United States Air Force

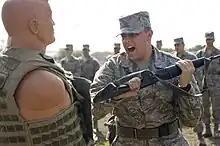
U.S. Air Force trainee demonstrating a butt stroke on a strike dummy as part of Basic Military Training.

Enlisted airmen have pay grades from E-1 (entry level) to E-9 (senior enlisted). While all USAF personnel, enlisted and officer, are referred to as "airmen", in the same manner that all Army personnel, enlisted and officer, are referred to as "soldiers", the term also refers to the pay grades of E-1 through E-4, which are below the level of non-commissioned officers (NCOs). Above the pay grade of E-4 (i.e., pay grades E-5 through E-9) all ranks fall into the category of NCO and are further subdivided into "NCOs" (pay grades E-5 and E-6) and "senior NCOs" (pay grades E-7 through E-9); the term "junior NCO" is sometimes used to refer to staff sergeants and technical sergeants (pay grades E-5 and E-6).